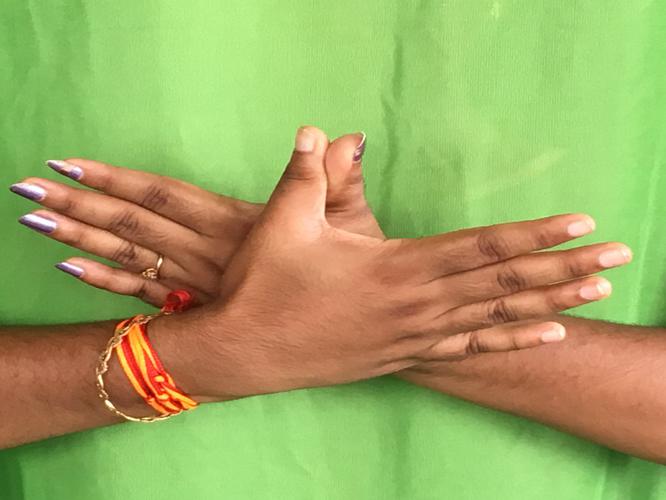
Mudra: Garuda
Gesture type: double_hand